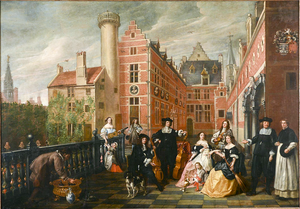
Sont mentionnés ci-après les Lignagers de Bruxelles sous l'Ancien Régime, ou en d'autres termes des personnes qui exercèrent des fonctions réservées aux Lignagers ou qui firent reconnaître officiellement leur qualité lignagère, ainsi que, pour l'époque contemporaine, leurs descendants tels que répertoriés dans les Filiations lignagères contemporaines collationnées et éditées par l'Association Royale des Descendants des Lignages de Bruxelles.
Lancelot Volders, connu parfois de manière erronée sous le nom Louis Volders, baptisé à Bruxelles le 10 mars 1636, et enterré à Bruxelles le 23 mars 1723, est un peintre des Pays-Bas du Sud, auteur de portraits, de groupes et de scènes religieuses.